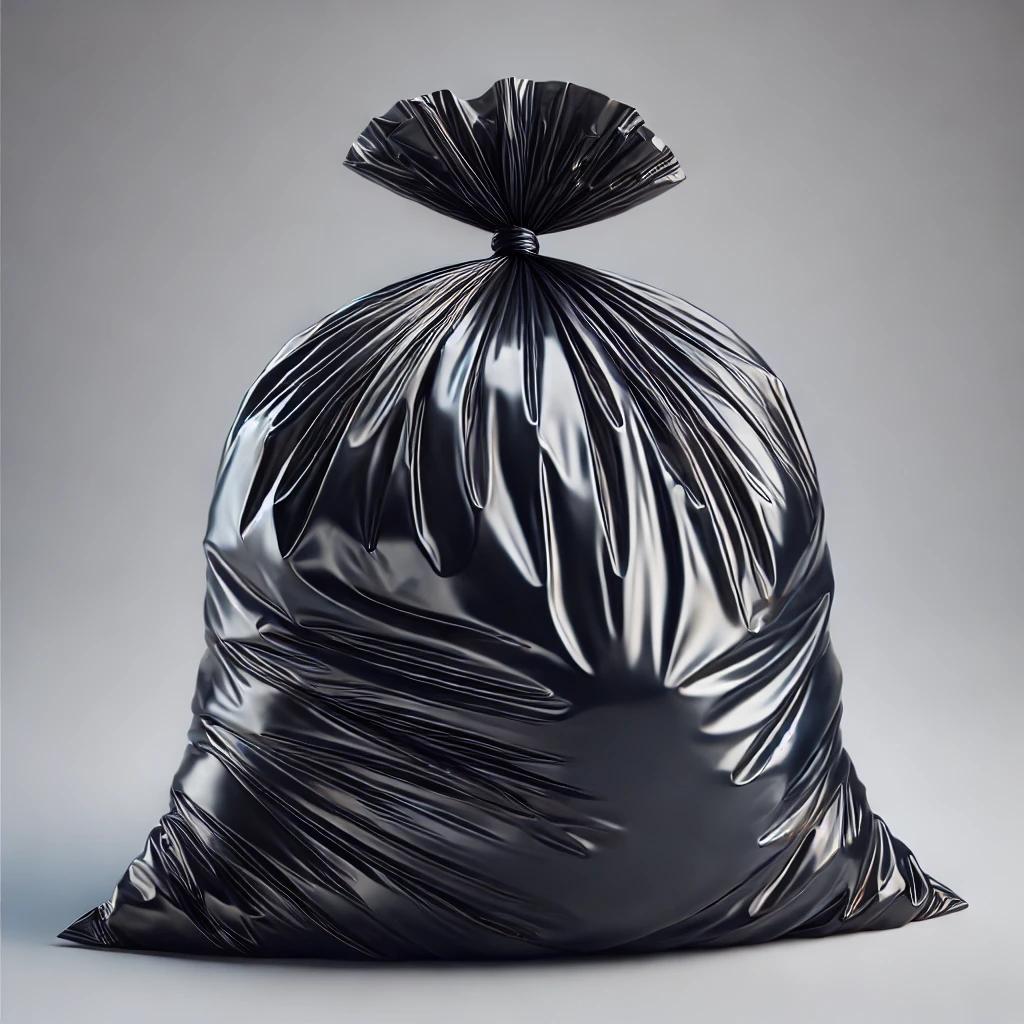
Etiqueta: plástico